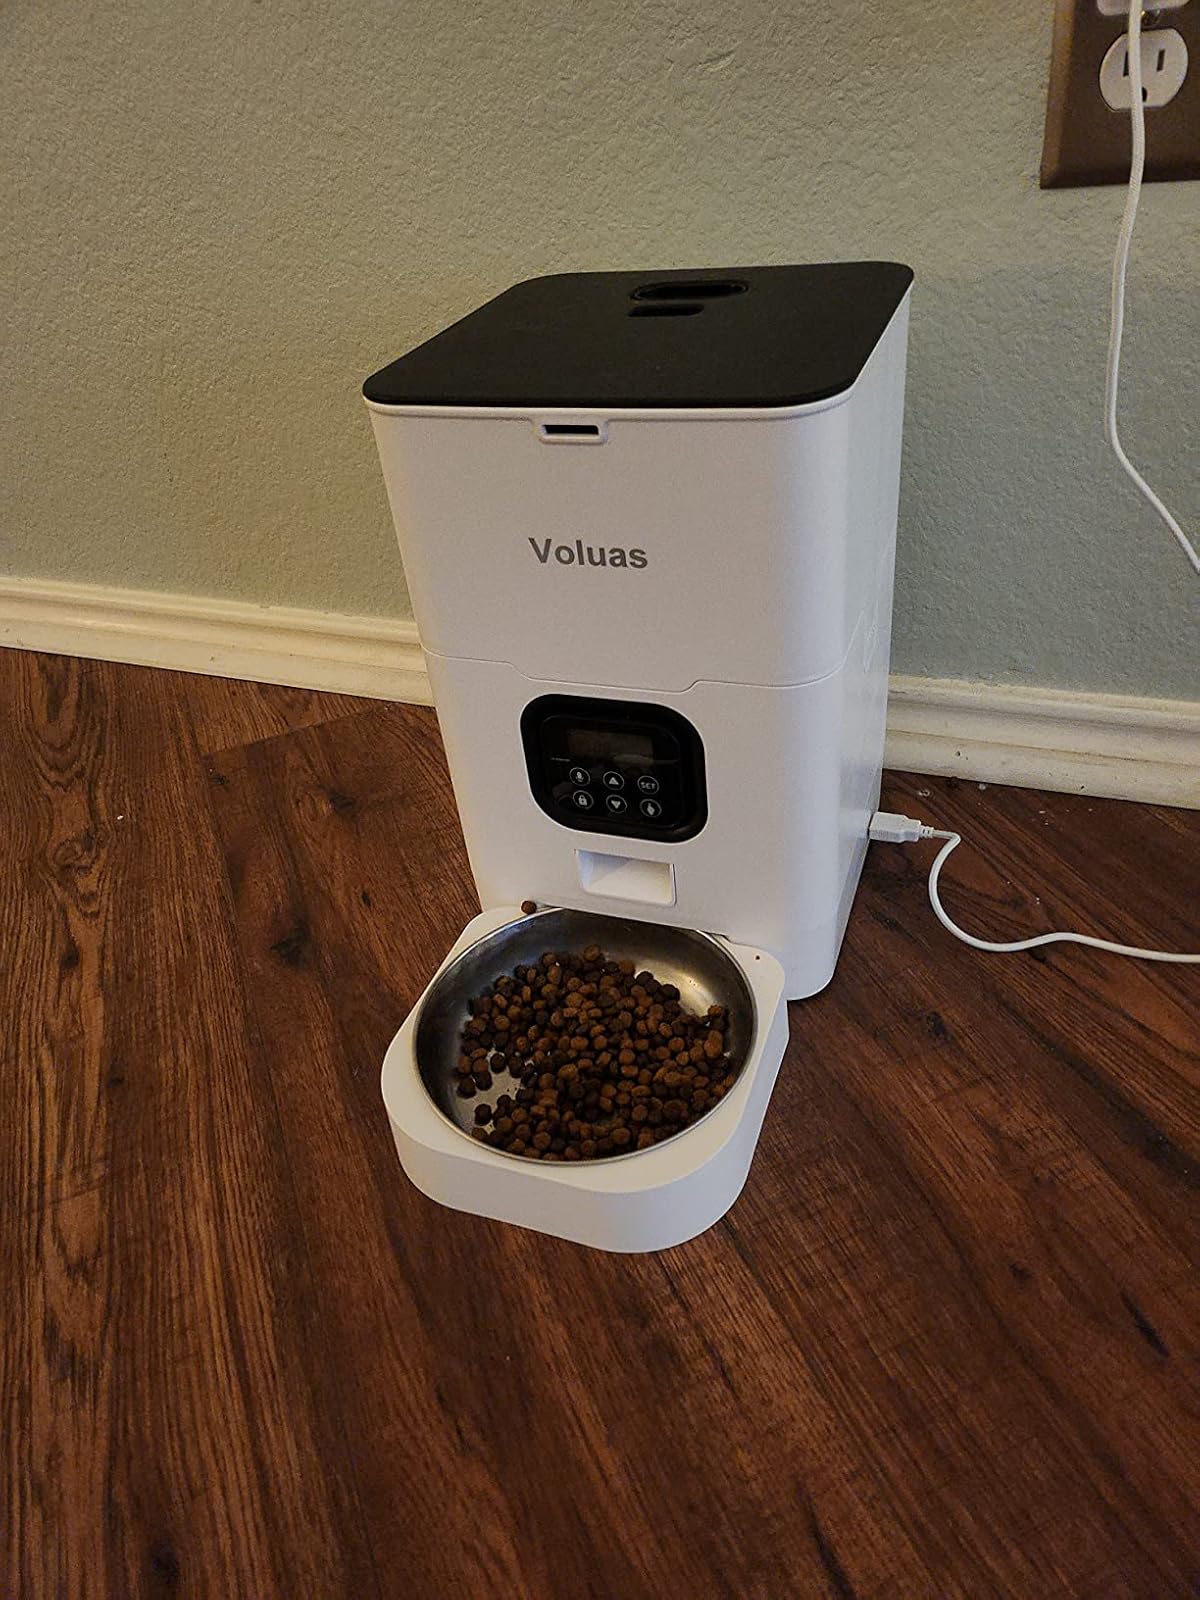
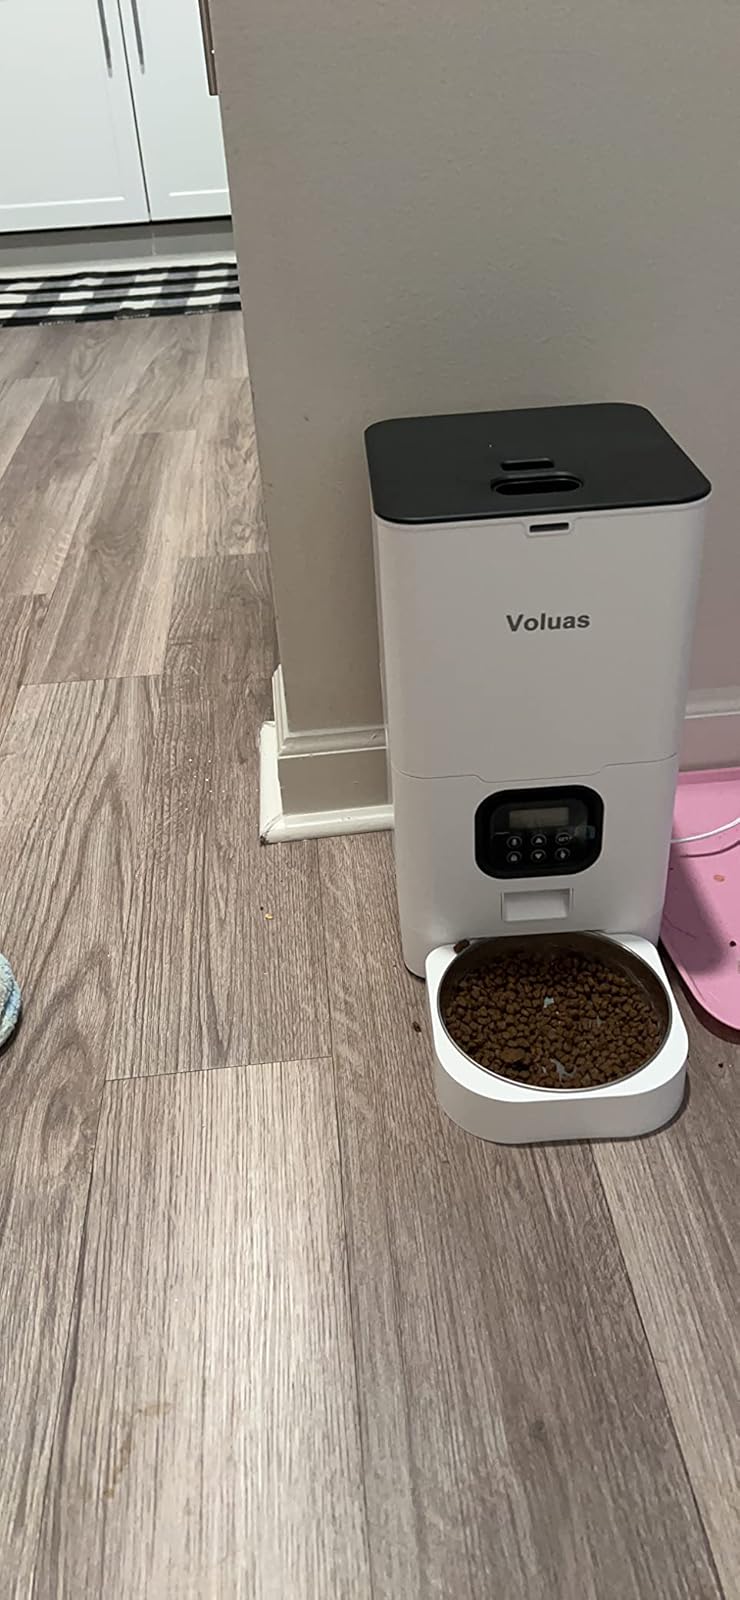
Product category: items_feeder
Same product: yes